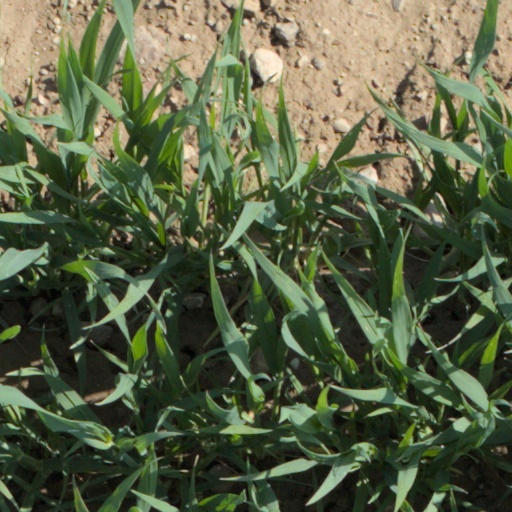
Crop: wheat